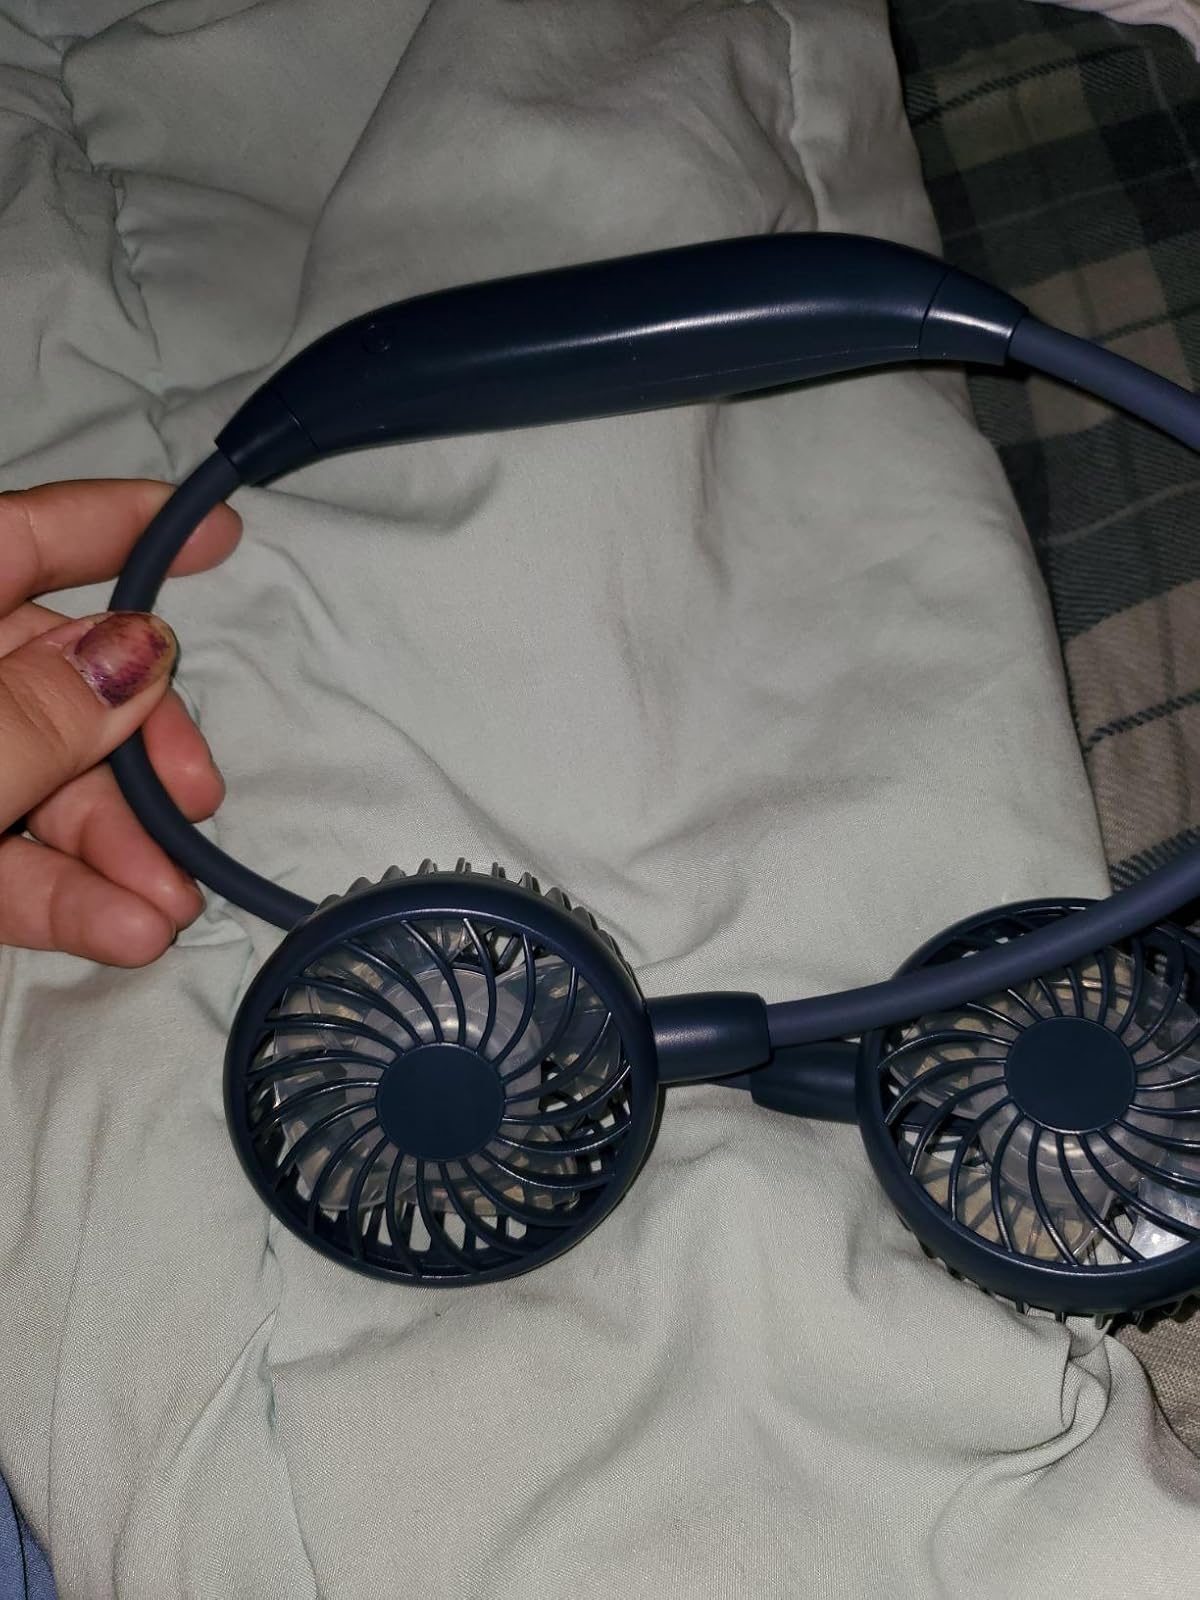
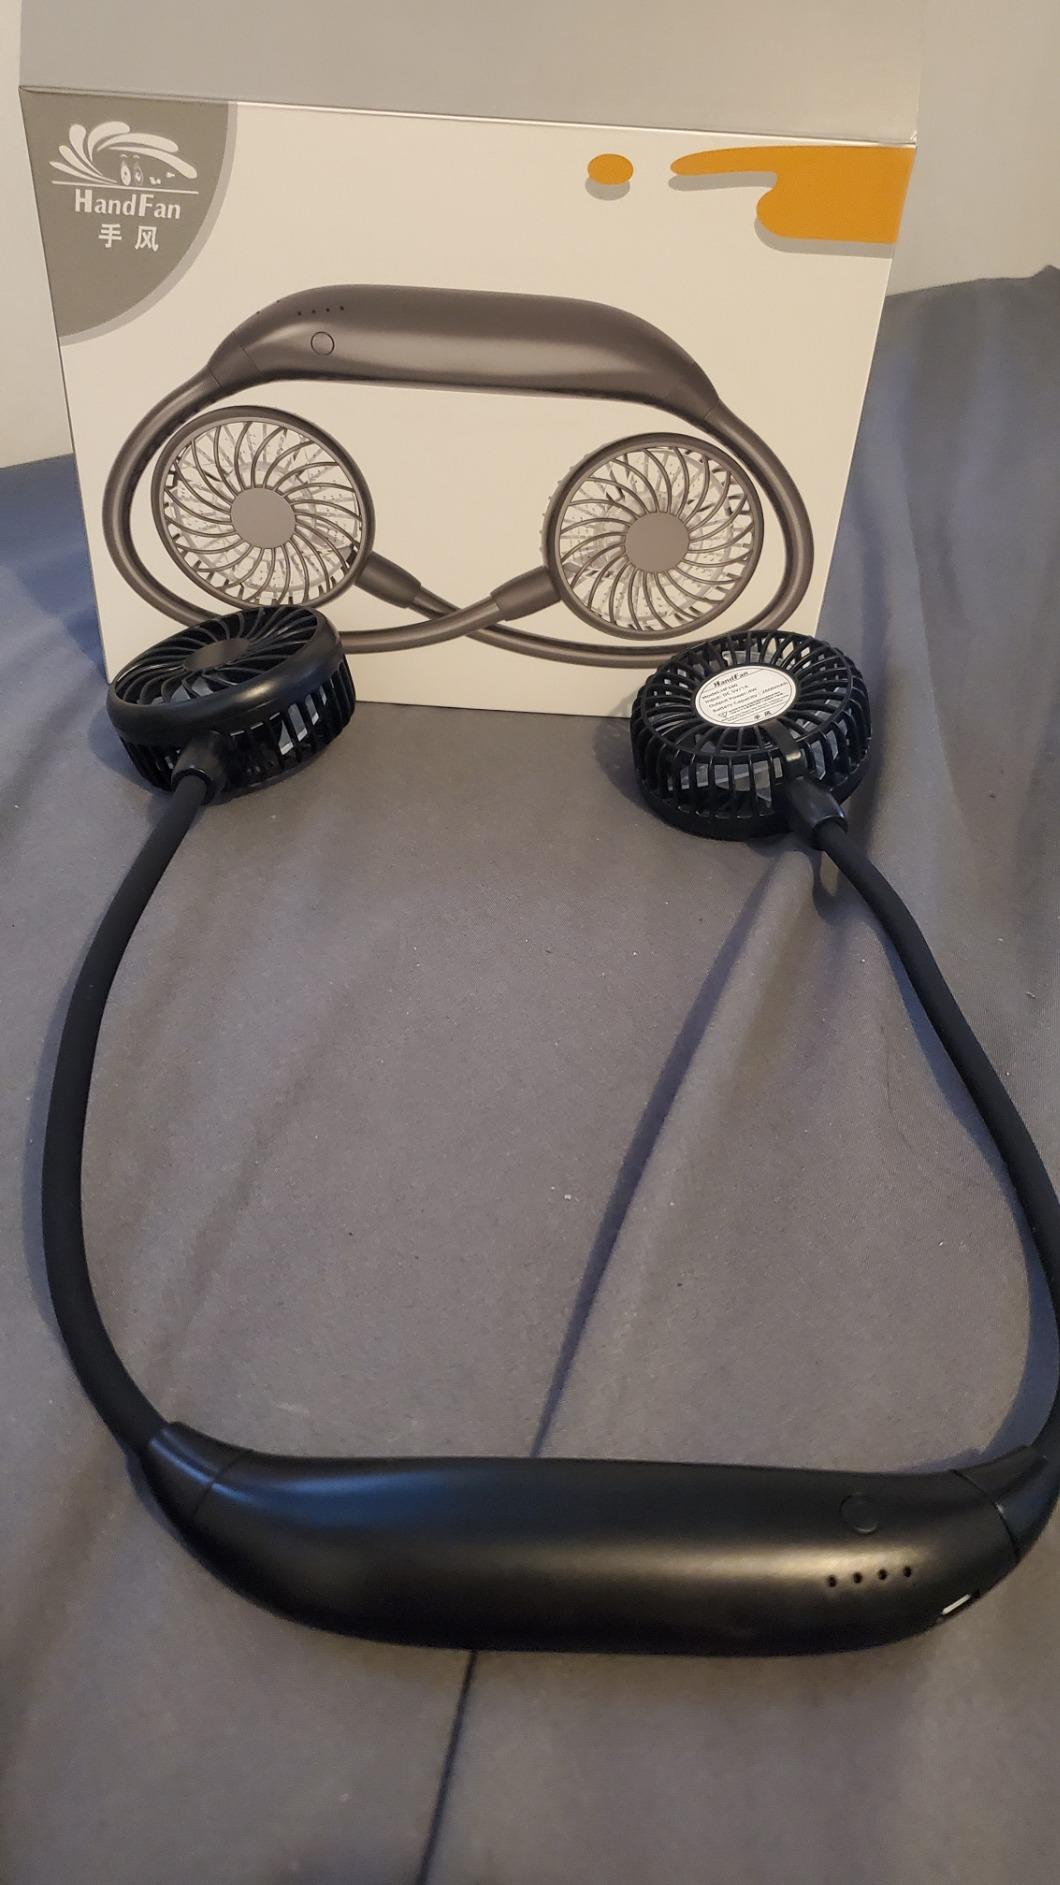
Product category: fan
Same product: no